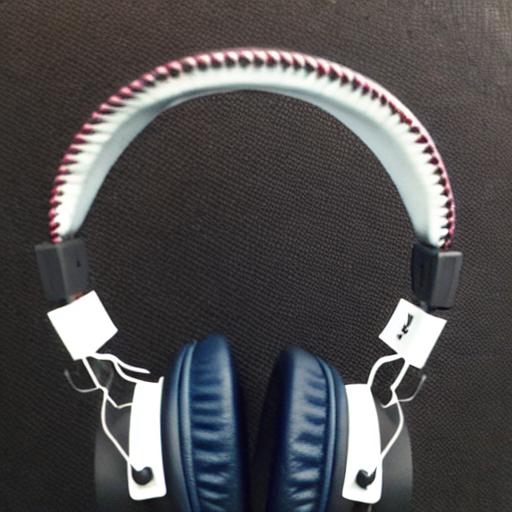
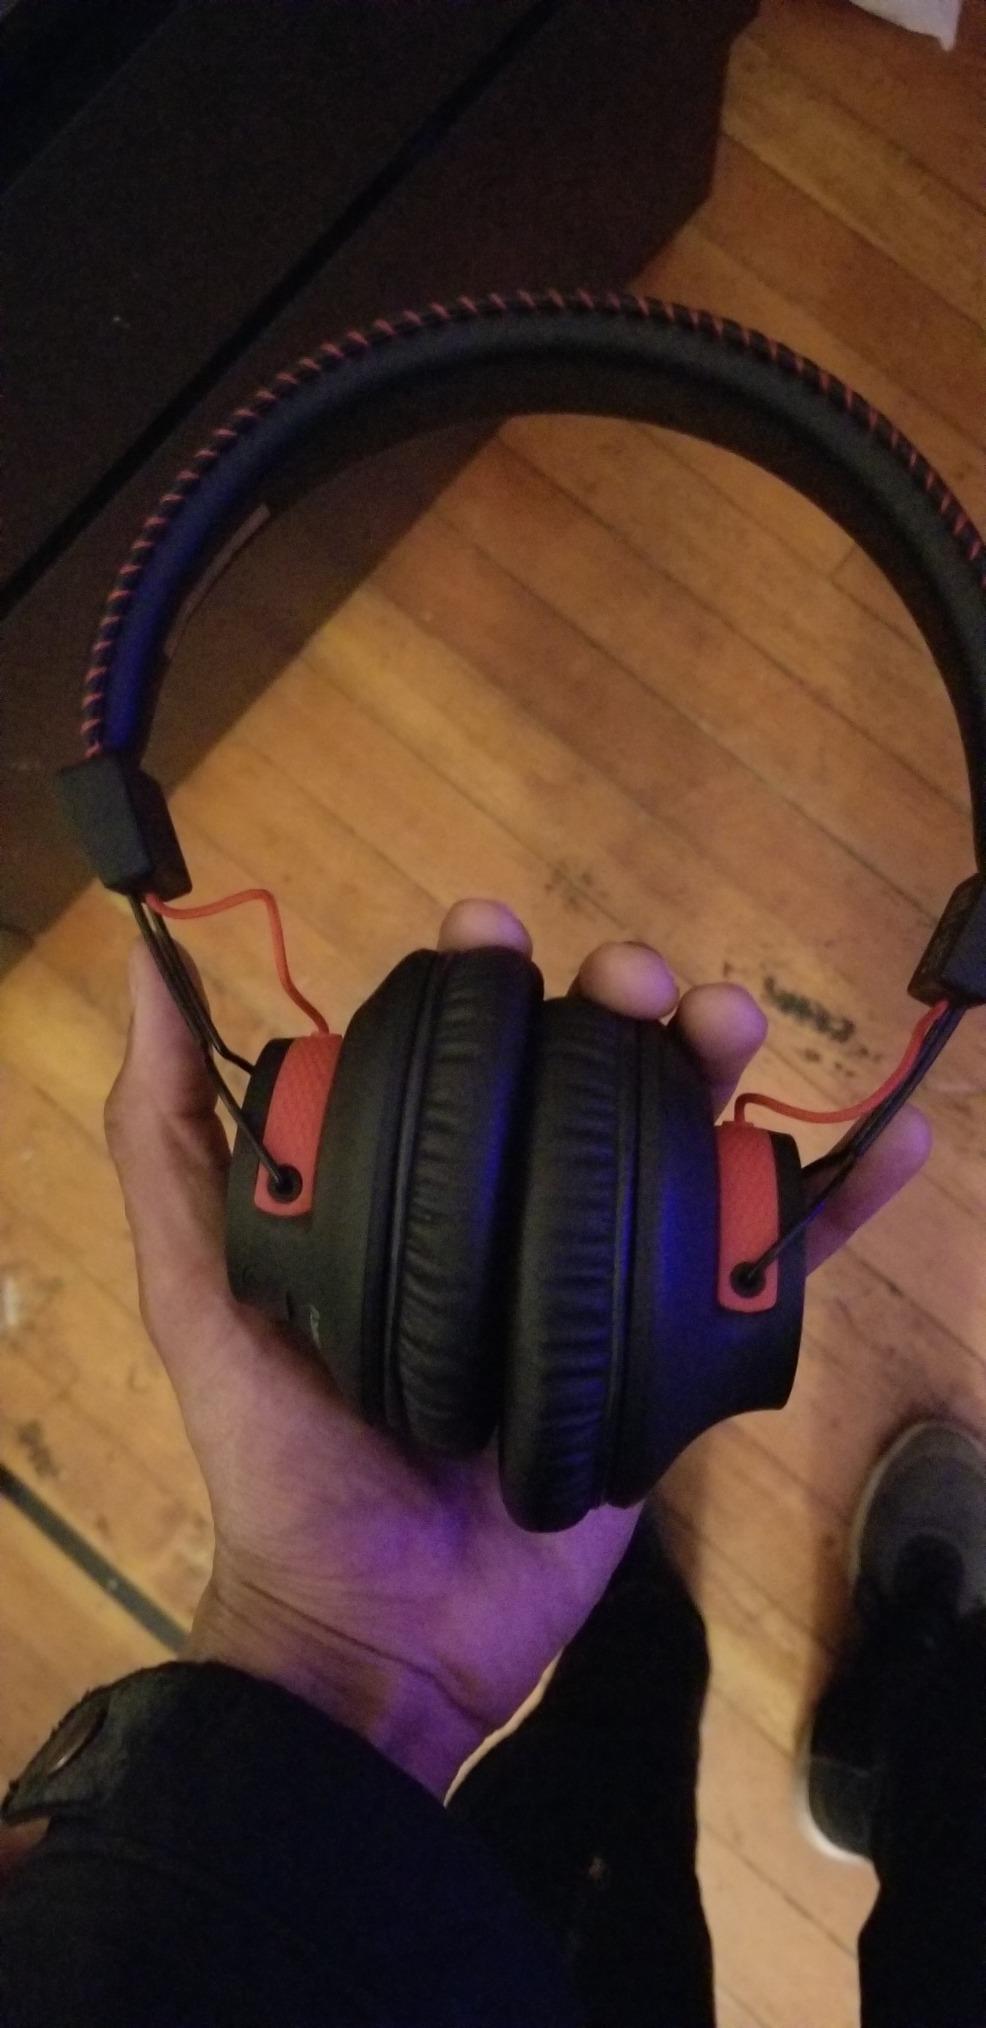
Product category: headphones
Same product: no